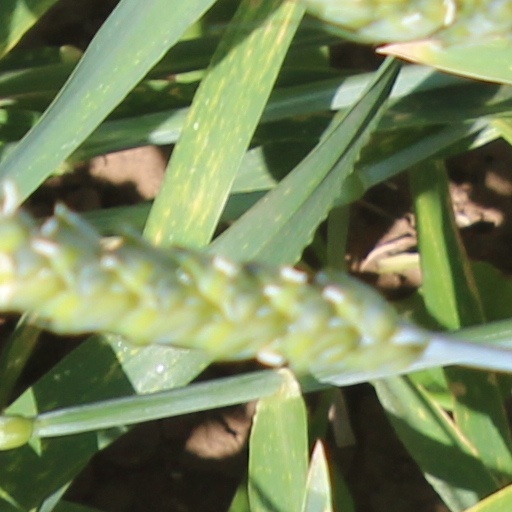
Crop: wheat